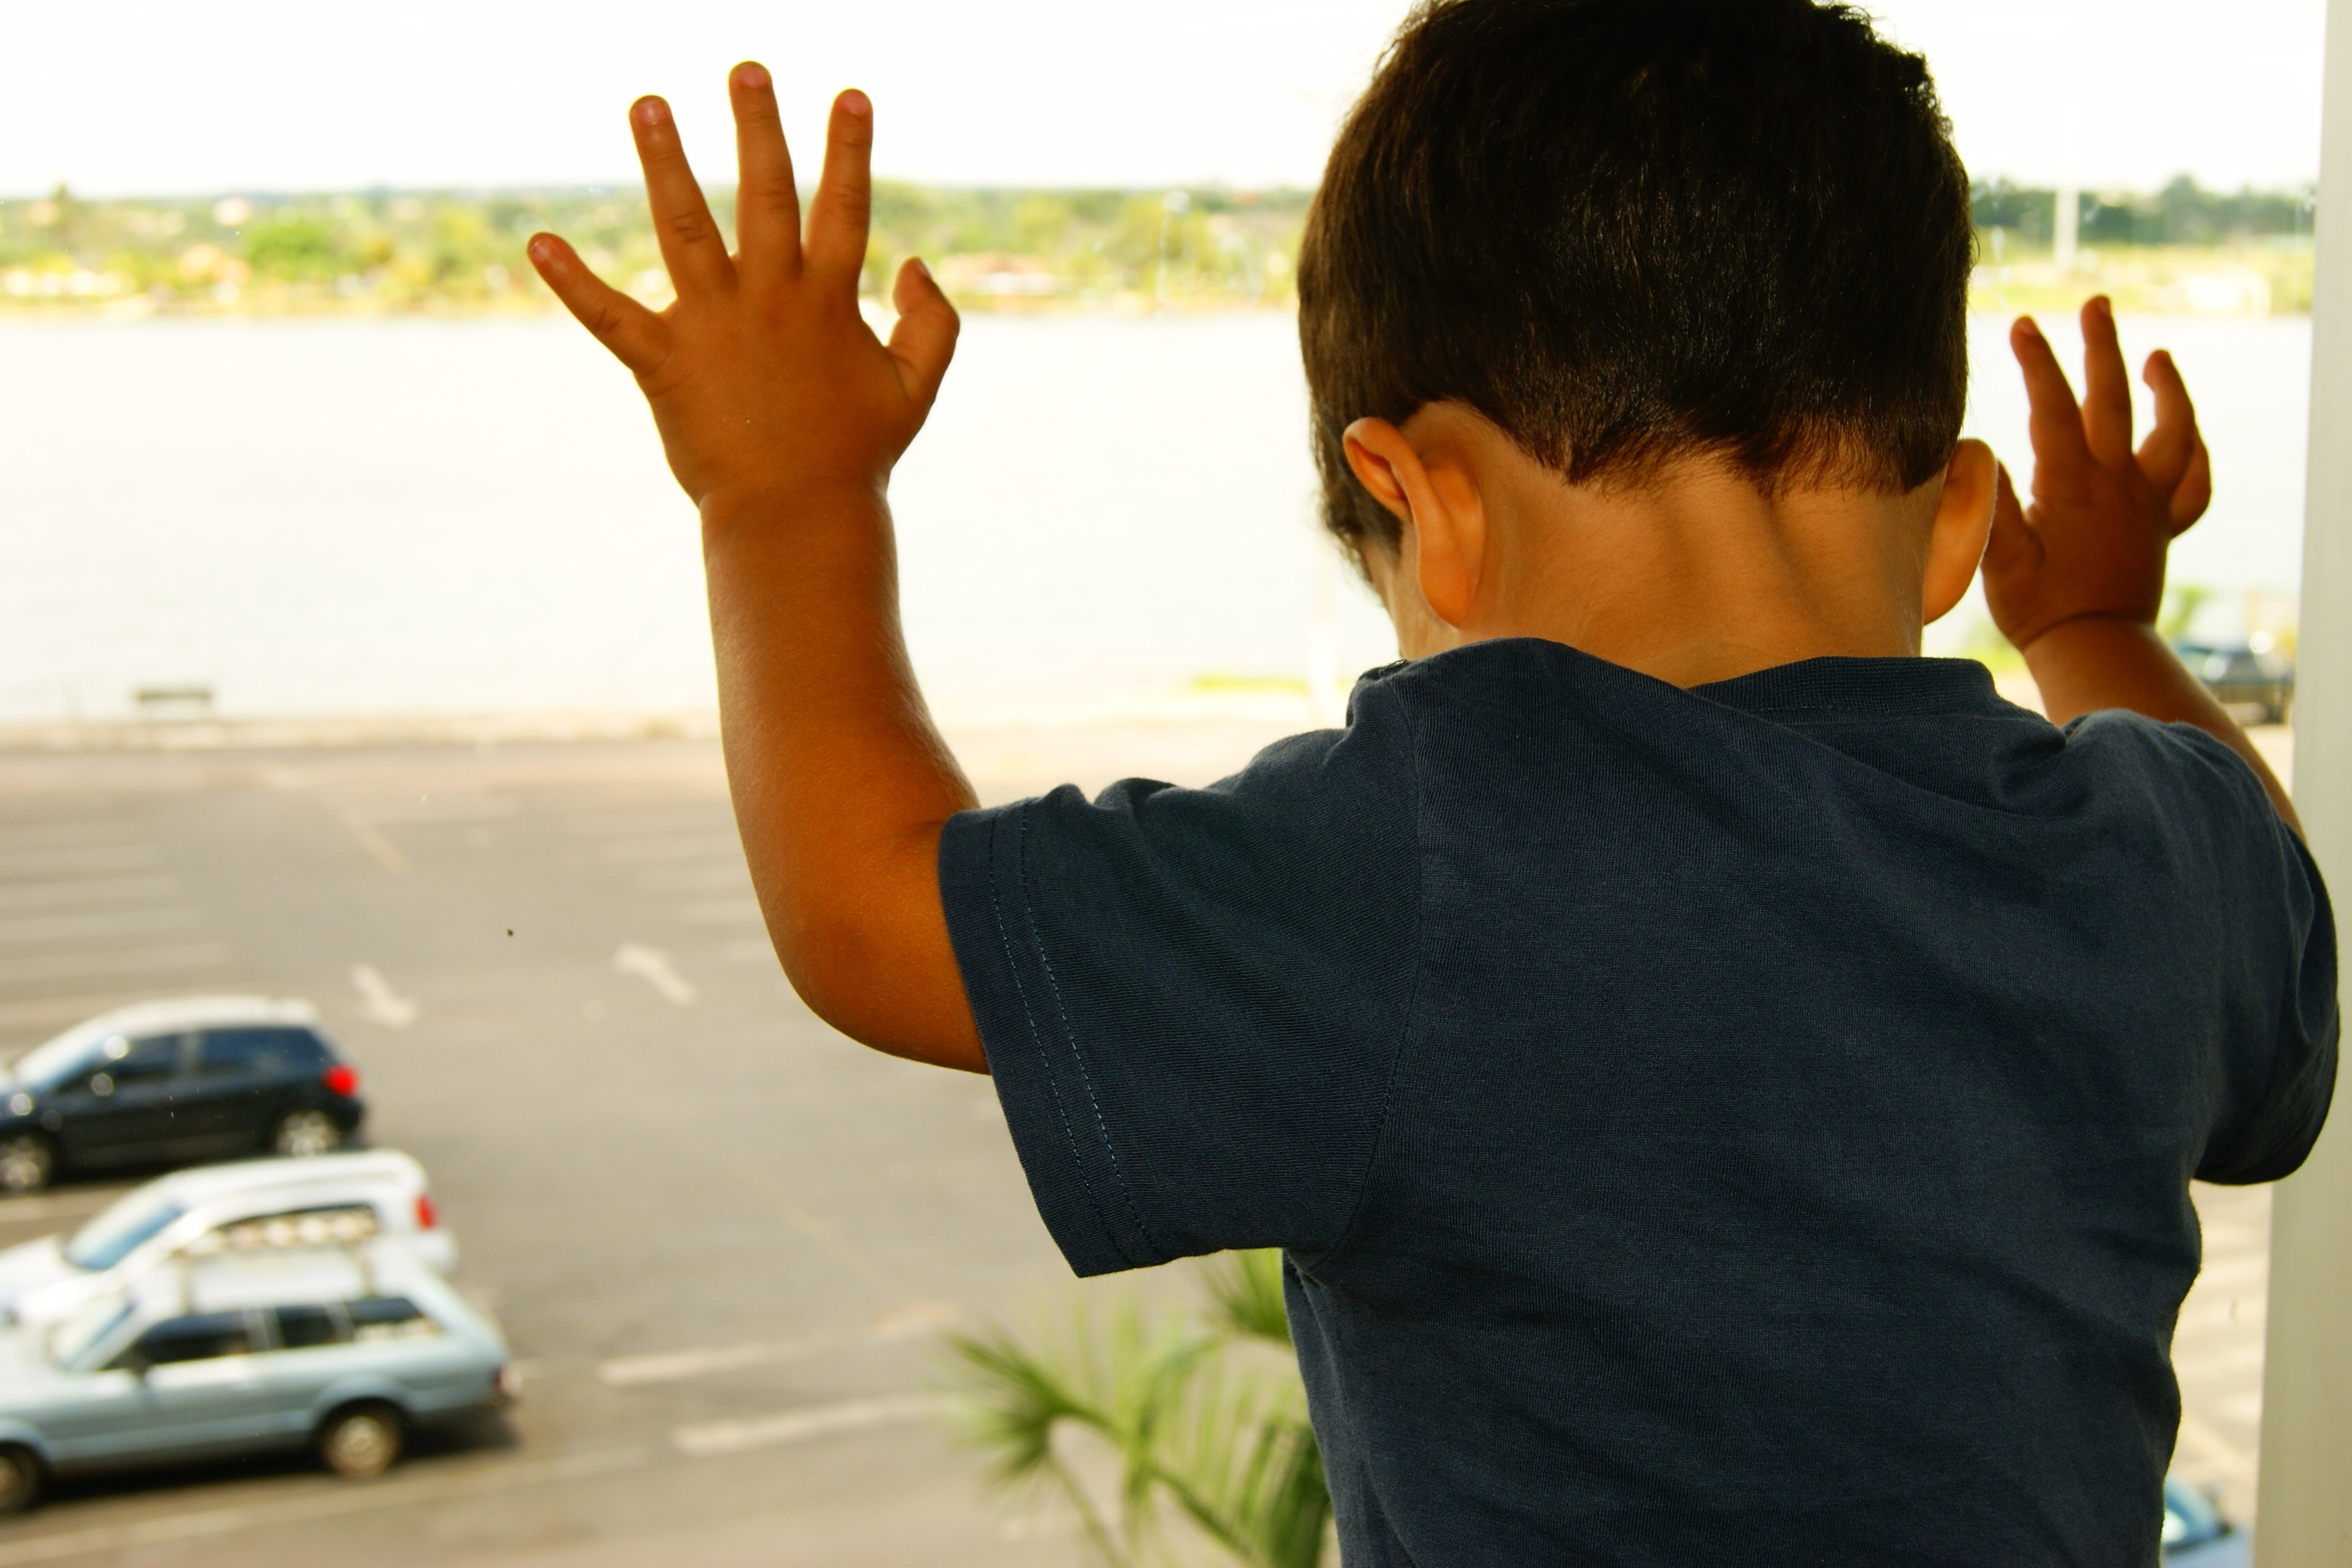
hand, man, person, boy, male, beautiful, interaction, look there, jeez, human action